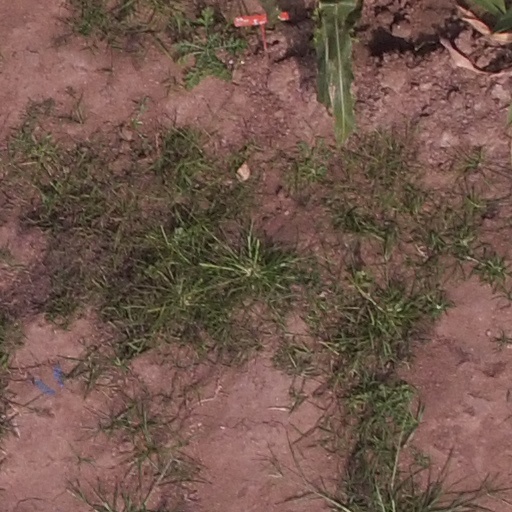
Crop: maize; corn